Sherrick McManis

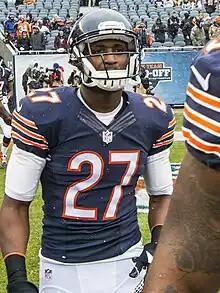
McManis with the Chicago Bears in 2014

Sherrick Terravis McManis (born December 19, 1987) is an American former professional football player who was a cornerback and special teamer for 11 seasons in the National Football League (NFL). He played college football for the Northwestern Wildcats and was selected by the Houston Texans in the fifth round of the 2010 NFL draft. He spent most of his career with the Chicago Bears.